Romanian military equipment of World War I

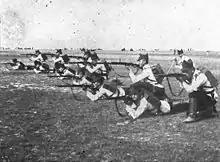
Romanian soldiers during a training exercise. The rifle is the Mannlicher M1893, the standard service rifle of the Kingdom of Romania at the time.

Between 1914 and 1916, 59 Romanian factories along with numerous private contractors produced a total of 400,000 artillery rounds and 45 million small-arms cartridges. Added to these completed projectiles there were cartridge components (70 million bullets and 110 million primers) and artillery shell components (250,000 fuzes). Three Romanian factories produced 1.5 tons of explosives daily, and grenades were also manufactured. Daily production of ammunition amounted to one cartridge for every rifle and two shells for every gun. When it joined the Great War in August 1916, Romania had a total of 600,000 shells. The Romanian Army had enough ammunition for its rifles to last five months, but the country needed 500,000 shells per month to avoid being overwhelmed. From France, 400,000 more shells were awaiting delivery. The entire Romanian production of artillery rounds amounted to 400,000.